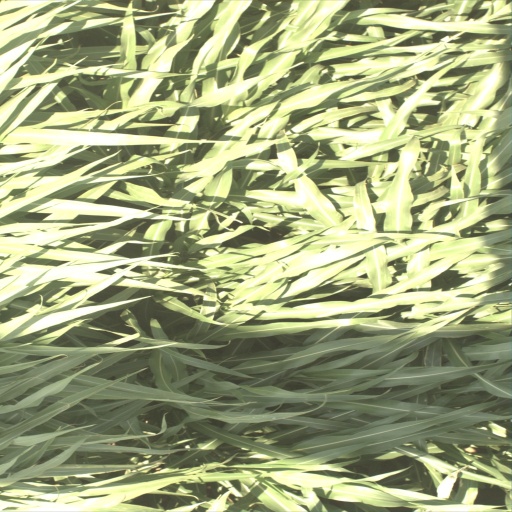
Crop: sorghum